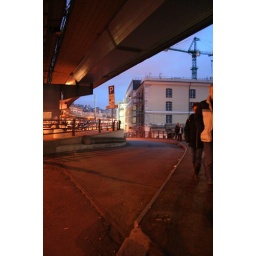
underneath elevated road running parrallel to coast